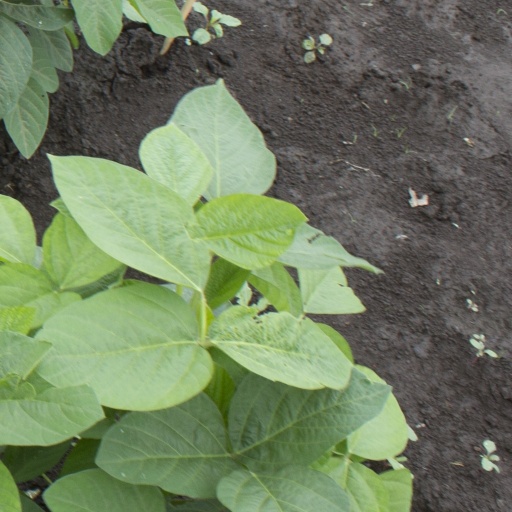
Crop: soybean